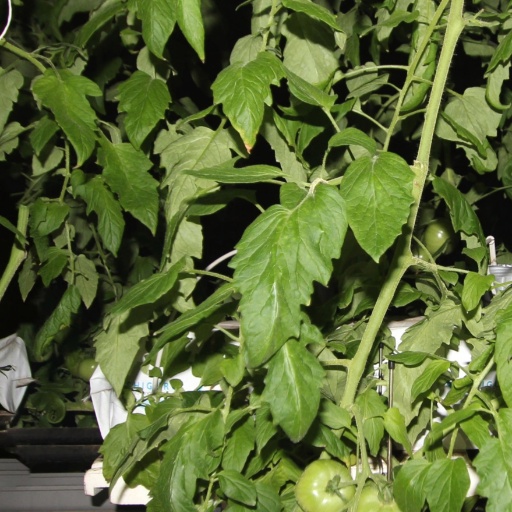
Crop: tomato